Los Nocheros

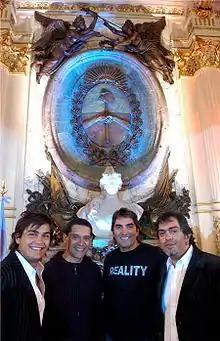
Los Nocheros

Los Nocheros is a pop-folk music group from Salta, Argentina. Composed of Mario Teruel, Rubén Ehizaguirre, Kike Teruel and Álvaro Teruel (who replaced Jorge Rojas when the latter pursued a solo career in 2005), their 1994 debut album was titled "Con El Alma". Los Nocheros gained fame during appearances at the National Folklore Festival in Cosquín, Córdoba. Receiving numerous local awards, they were nominated for a Best Folk Album award at the Latin Grammy Awards of 2005. Their album sales have totaled around 2,000,000 in Argentina alone. Among the 21 albums the group has released as of 2009, "Signos" (1998) and "Señal de Amor" (2001) have been the most successful, with 500,000 and 250,000 sales, each.